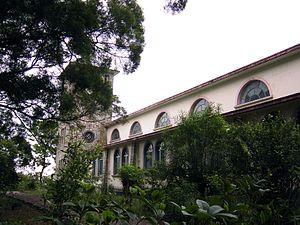
L'Abbaye Notre-Dame de la Joie est un monastère de moines cisterciens-trappistes sis à Tai Shui Hang sur l'île de Lantau à Hong Kong. Fondé en 1928 en Chine continentale il est canoniquement transféré à Hong-Kong après la révolution chinoise de 1949. Le monastère porte ce nouveau nom depuis le 15 janvier 2000.